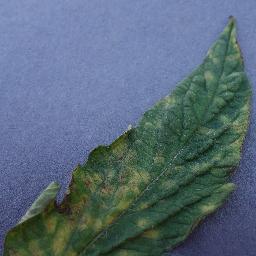
Label: Tomato___Leaf_Mold